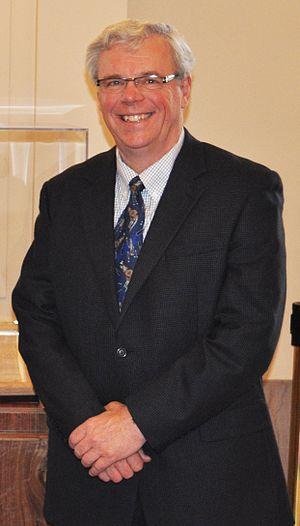
Gregory "Greg" Selinger, né le 16 février 1951 à Regina, est un homme politique canadien, chef du Nouveau Parti démocratique du Manitoba et Premier ministre de la même province du 18 octobre 2009 au 3 mai 2016. Alors ministre des Finances, à la suite de la démission du chef et Premier ministre précédent Gary Doer, nommé ambassadeur du Canada aux États-Unis.